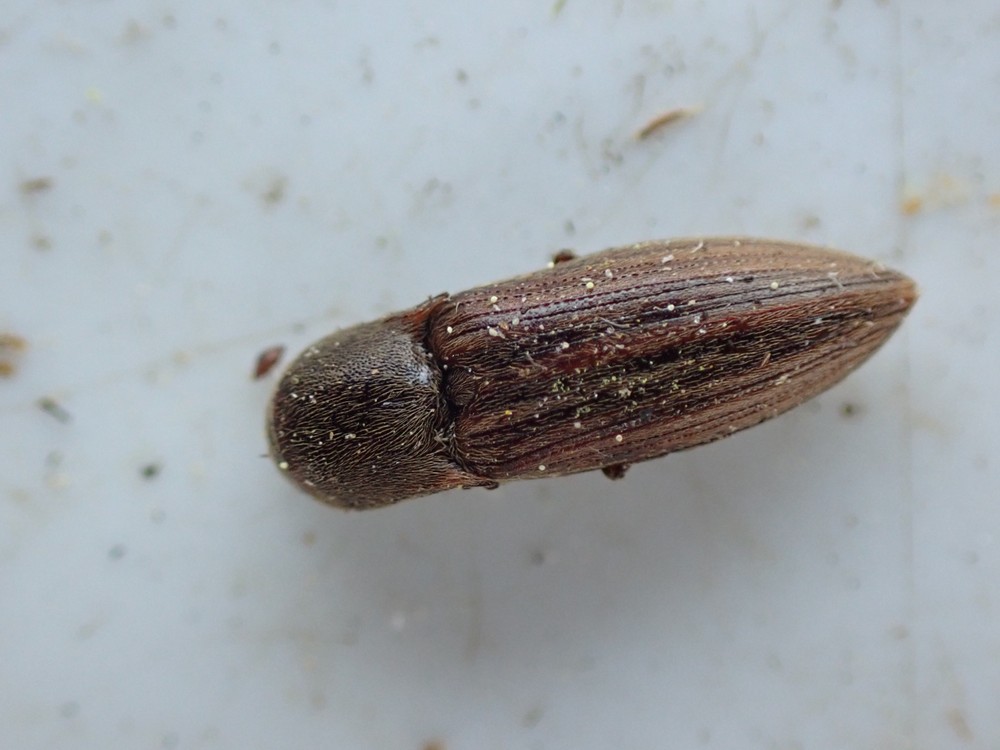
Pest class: clickbeetles_wireworms